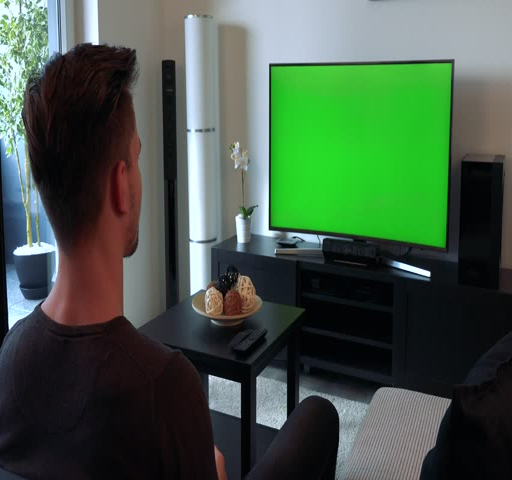
a man watches a tv with a green screen in a cozy living room and begins to celebrate